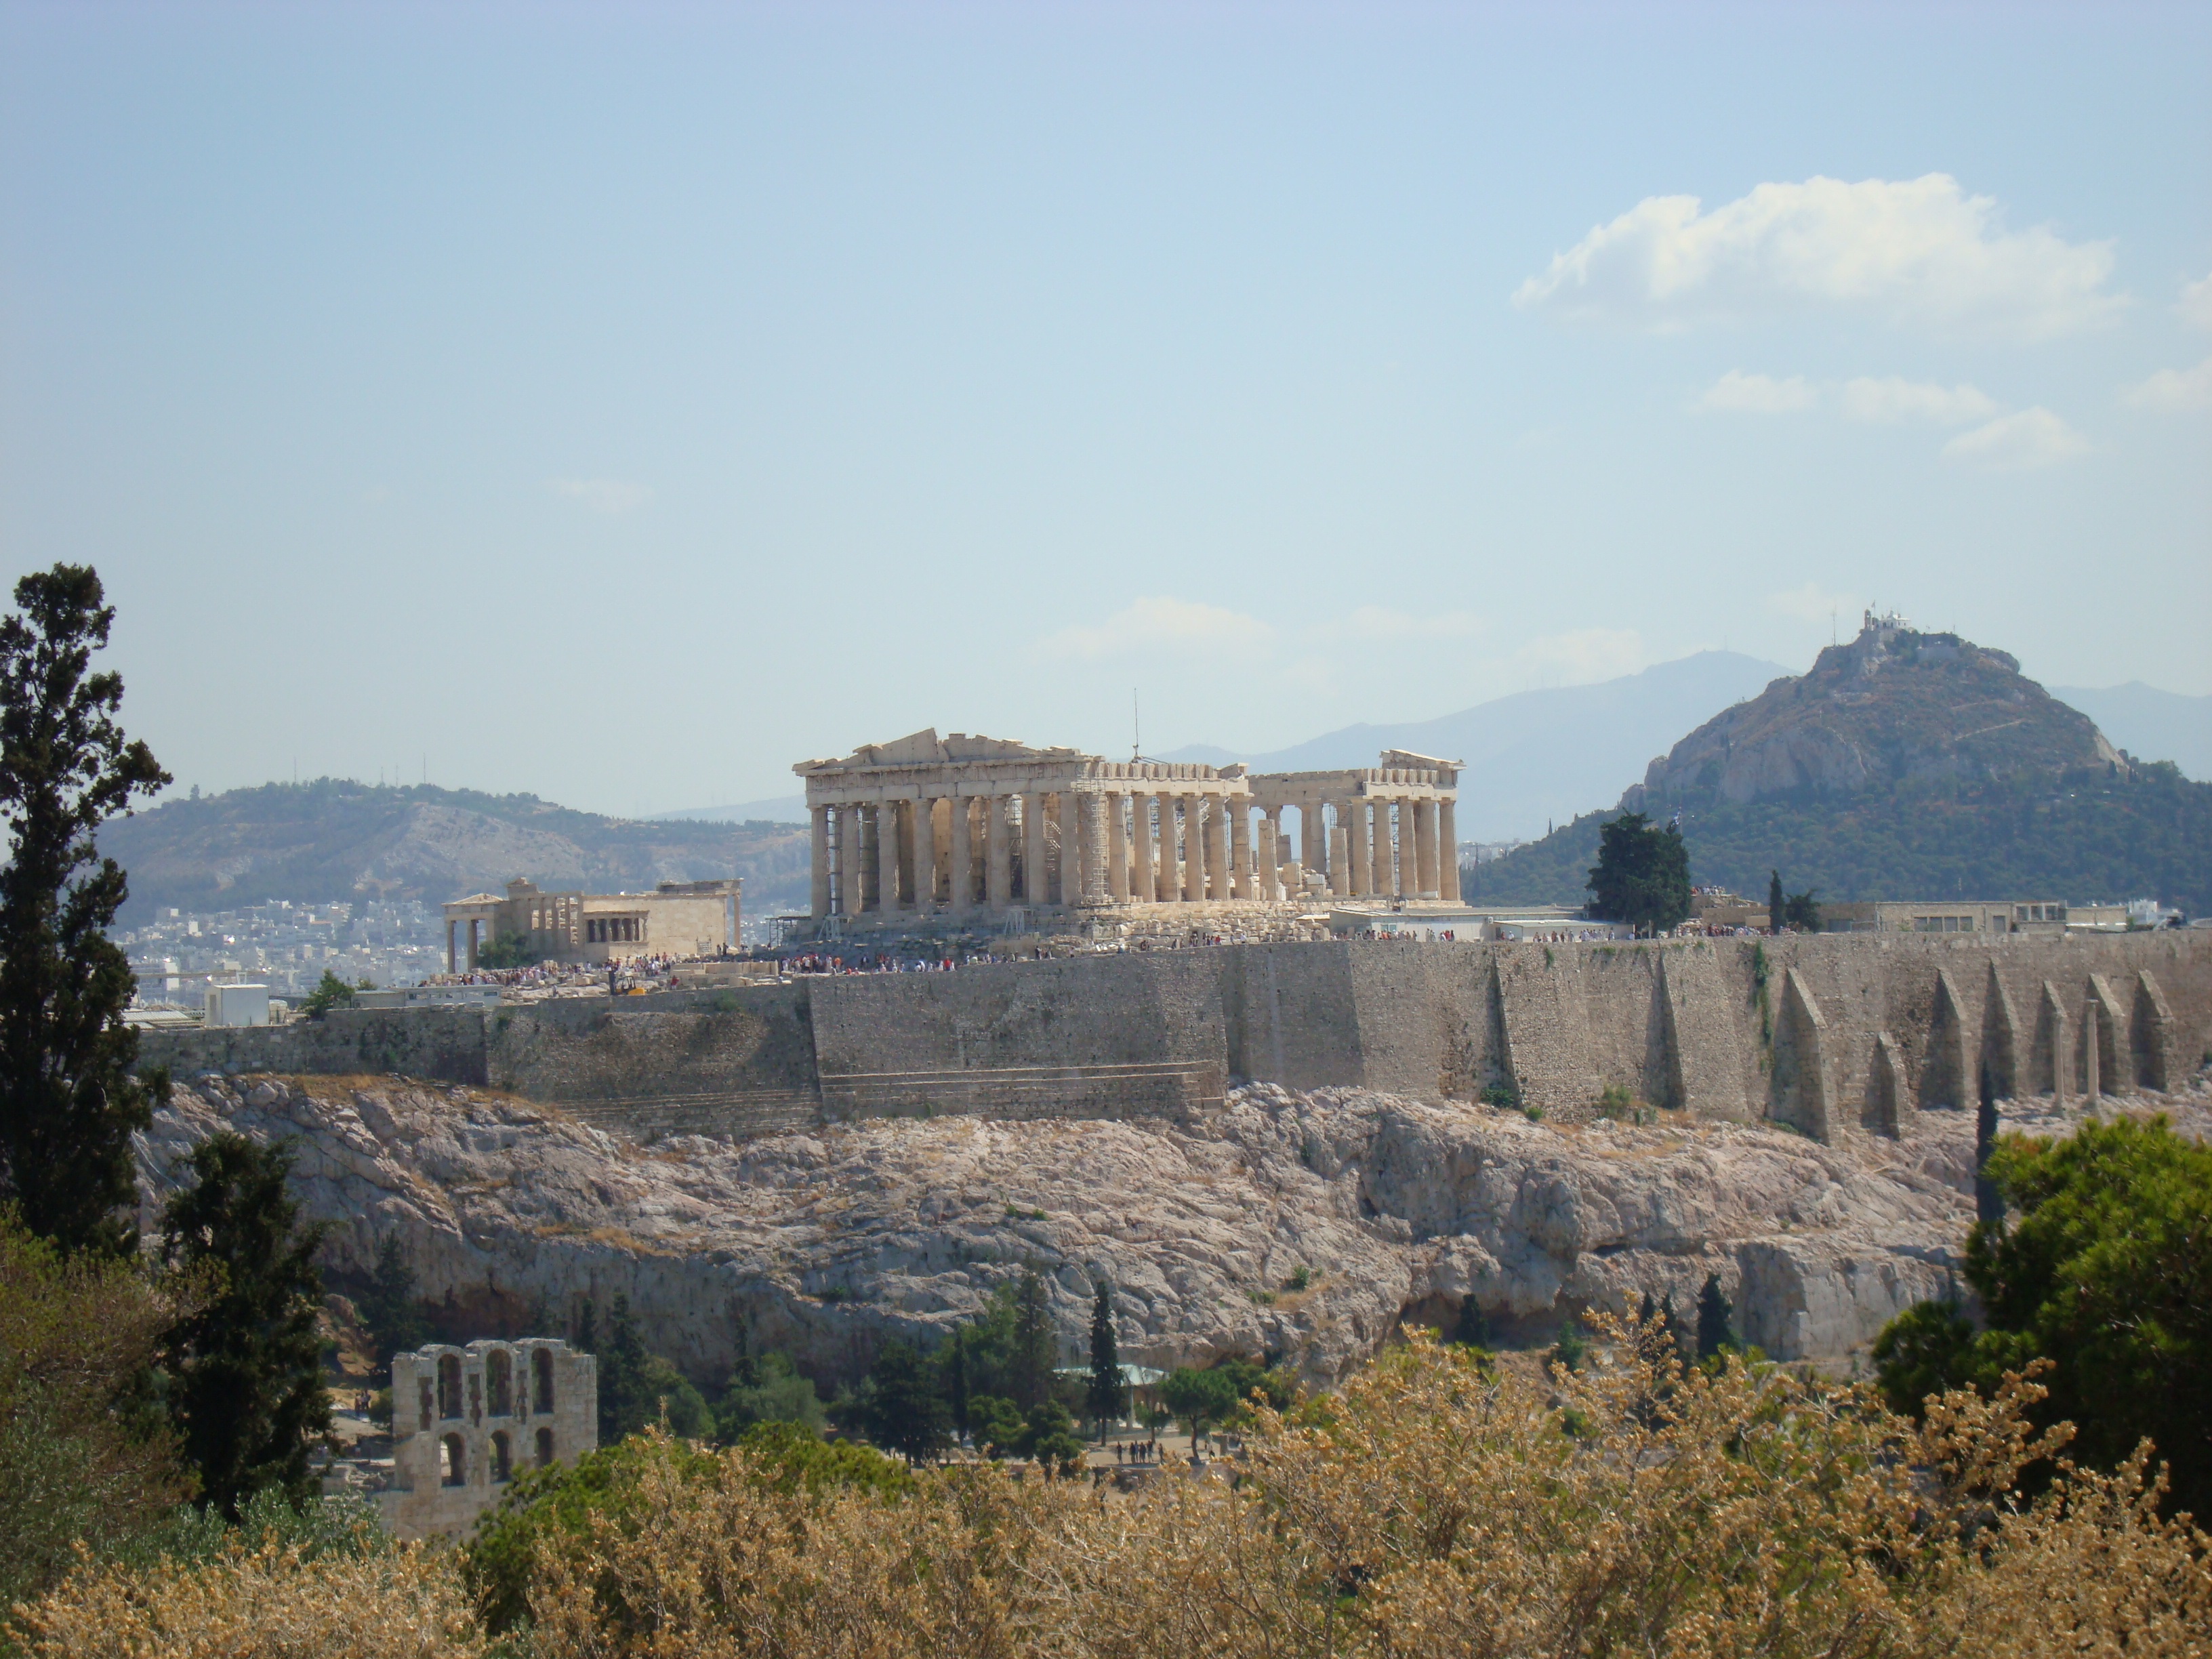
cliff, fortification, tourism, terrain, geology, ruins, badlands, monastery, plateau, greece, athens, unesco world heritage site, parthenon, historic site, ancient history